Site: brandenburg
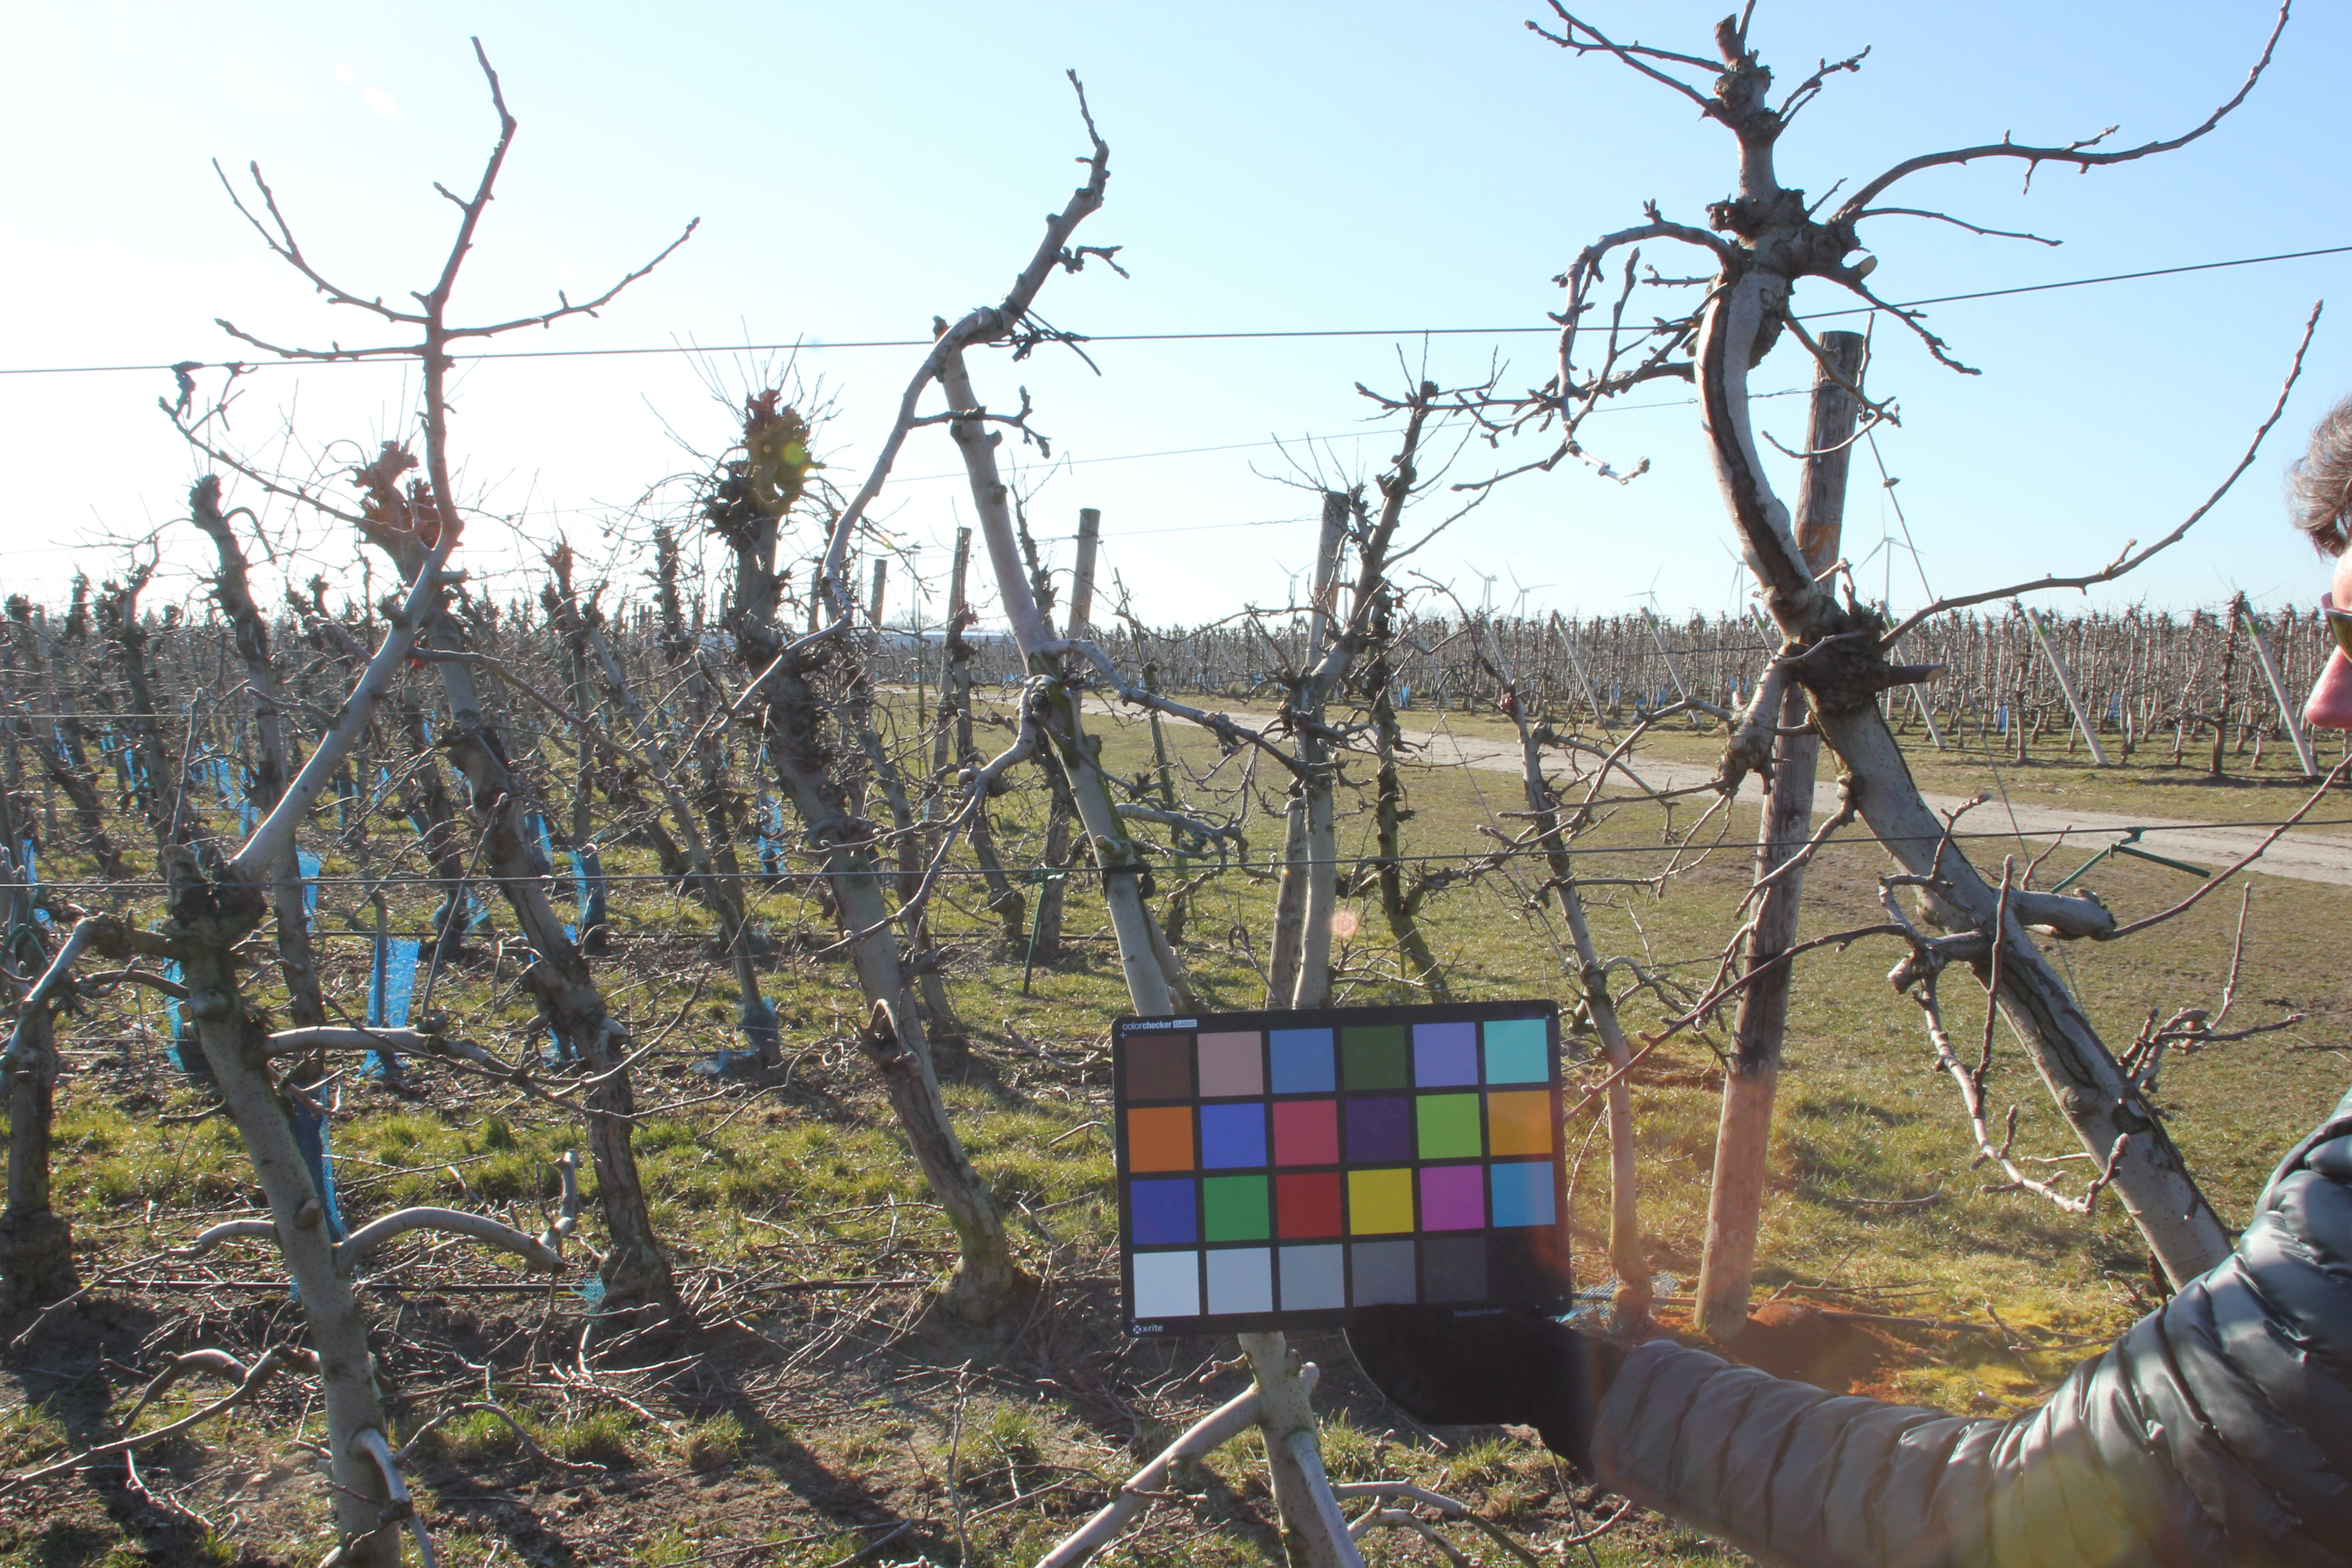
Growth stage (BBCH 03): Bud development